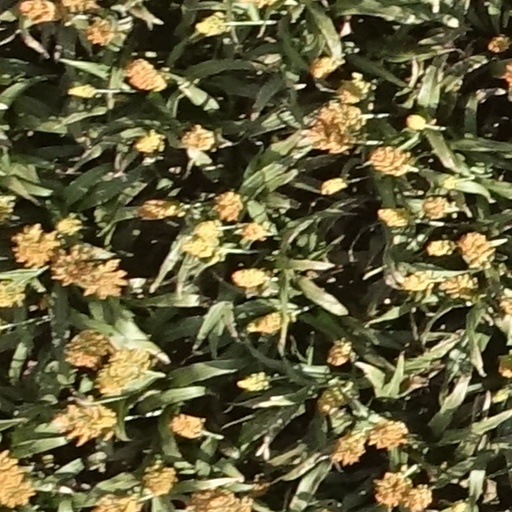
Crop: sorghum